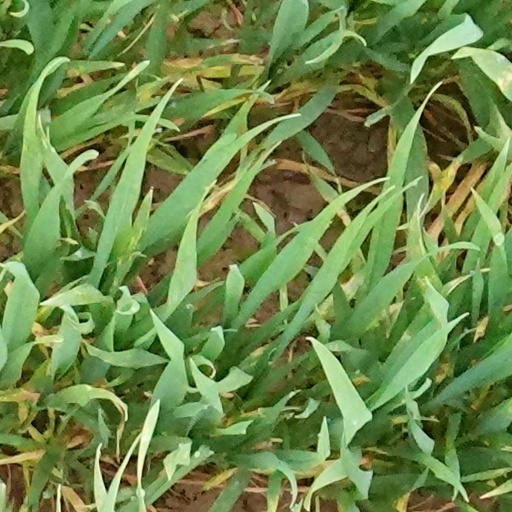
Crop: wheat